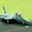
Label: airplane